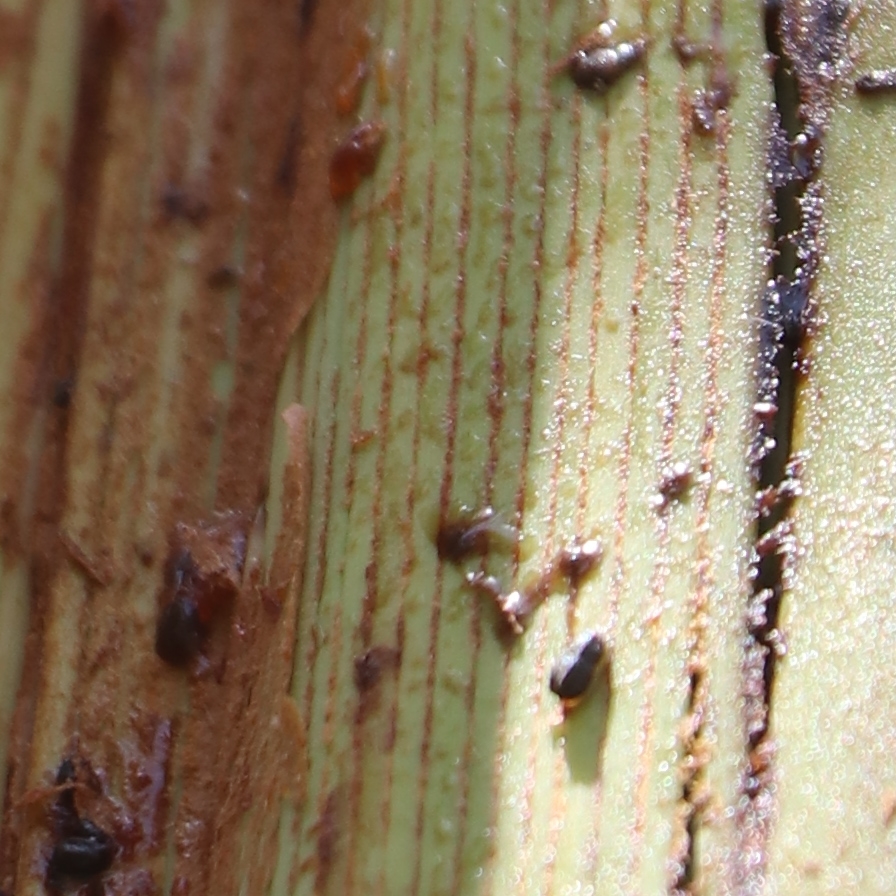
Label: Honey